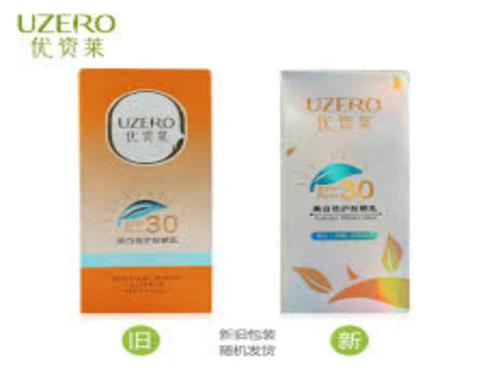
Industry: Necessities